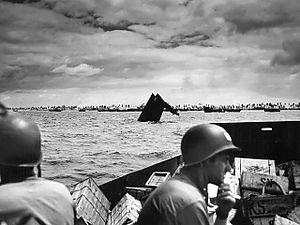
La bataille de Tarawa est le débarquement américain et la bataille qui s'ensuivit face aux troupes japonaises du 20 au 23 novembre 1943 sur Betio et les autres petites îles de l'atoll de Tarawa de l'archipel des îles Gilbert dans le Pacifique.